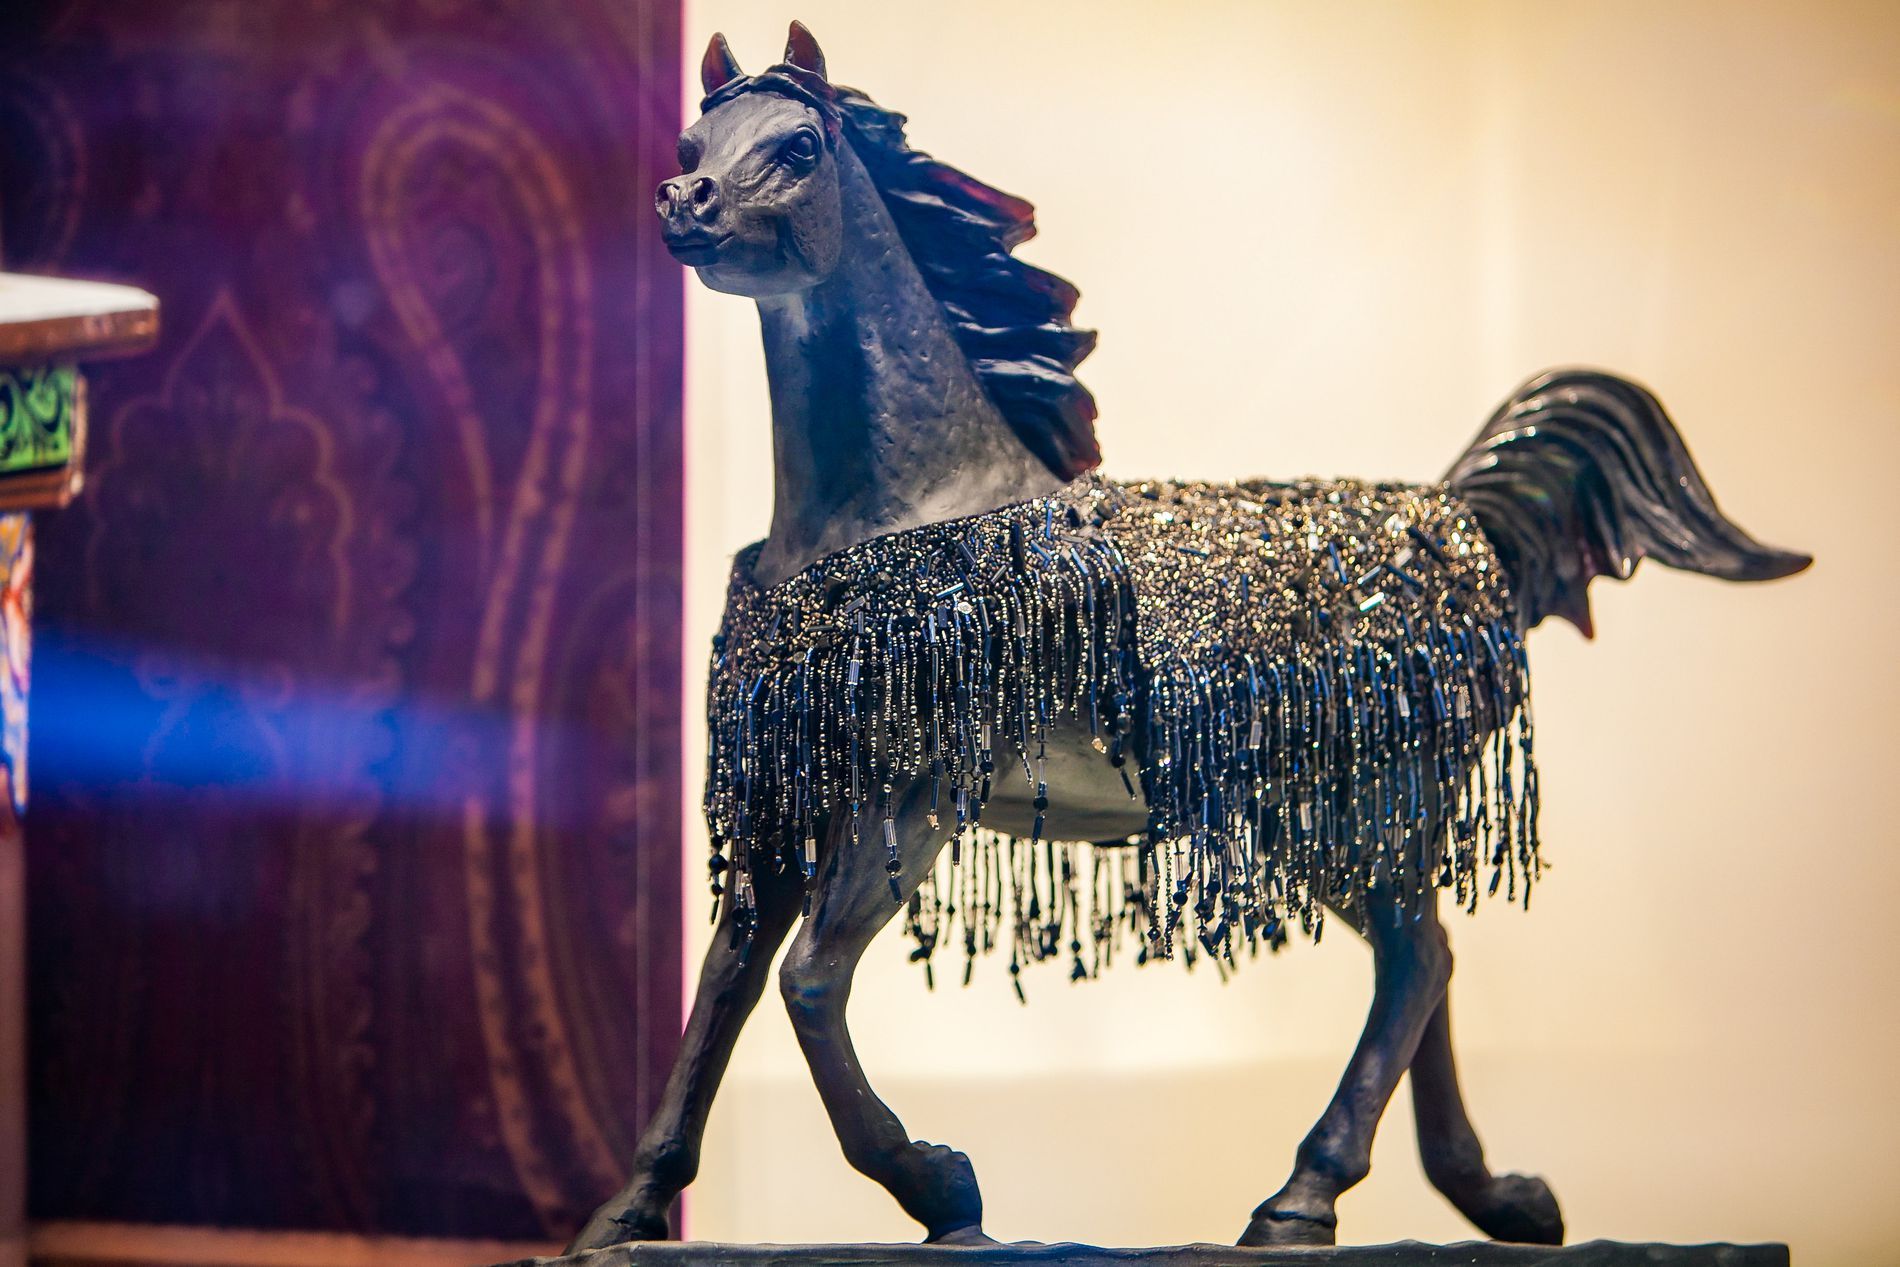
Fancy horse statue
This is a decorative horse statue. The horse is wearing shiny clothes made of beads or tiny decorations. It looks fancy, like it's dressed for a special event or celebration.
Behind the horse, there's a Wooden colum and a wall. It might be part of a museum
A beautifully crafted horse statue stands as the main subject, dressed in a striking black and silver outfit. Soft, warm lighting from the front and top casts gentle shadows, enhancing its details. Captured from a slightly low, front-side angle, the statue exudes power and strength, creating an elegant and cultural mood.
Labels: Figurine, Animal, Horse, Mammal, Art, Colt Horse, Sculpture, Statue, wooden  column, bright background, Wall
Camera: Canon Canon EOS 5D Mark II
Lens: EF70-200mm f/2.8L IS USM, Canon EF 70-200mm f/2.8L IS
Aperture: F2.8
Exposure: 1/125 sec
ISO: 160
Focal length: 125.0 mm